Brown coal mining limits in North Bohemia

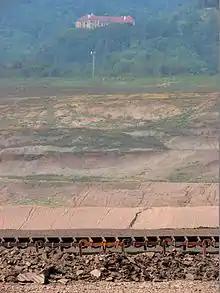
Jezeří Chateau from inside the Czechoslovak Army Mine

A total of 20 million tons of so far forbidden coal reserves are estimated to lie beneath the slope where the chateau is located. This amount would be enough to supply Chvaletice for roughly 10 years. But coal from deep mines could not be counted on for several more years. According to Litvínovská uhelná spokesperson, Gabriela Benešová, the mining company would use a method called pillar mining which does not disrupt the stability of the pillars and therefore neither the slope above the coal seam.